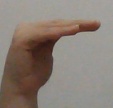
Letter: haa